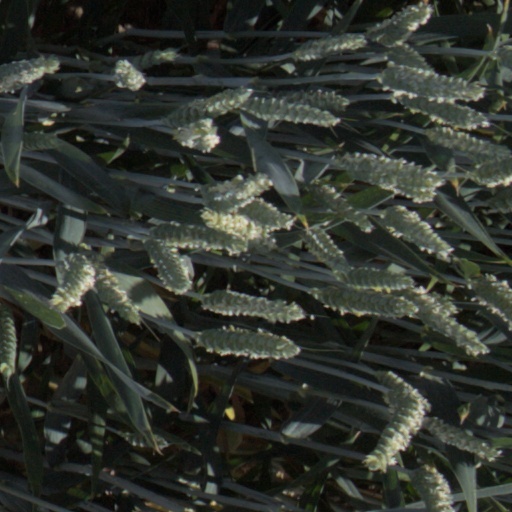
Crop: wheat